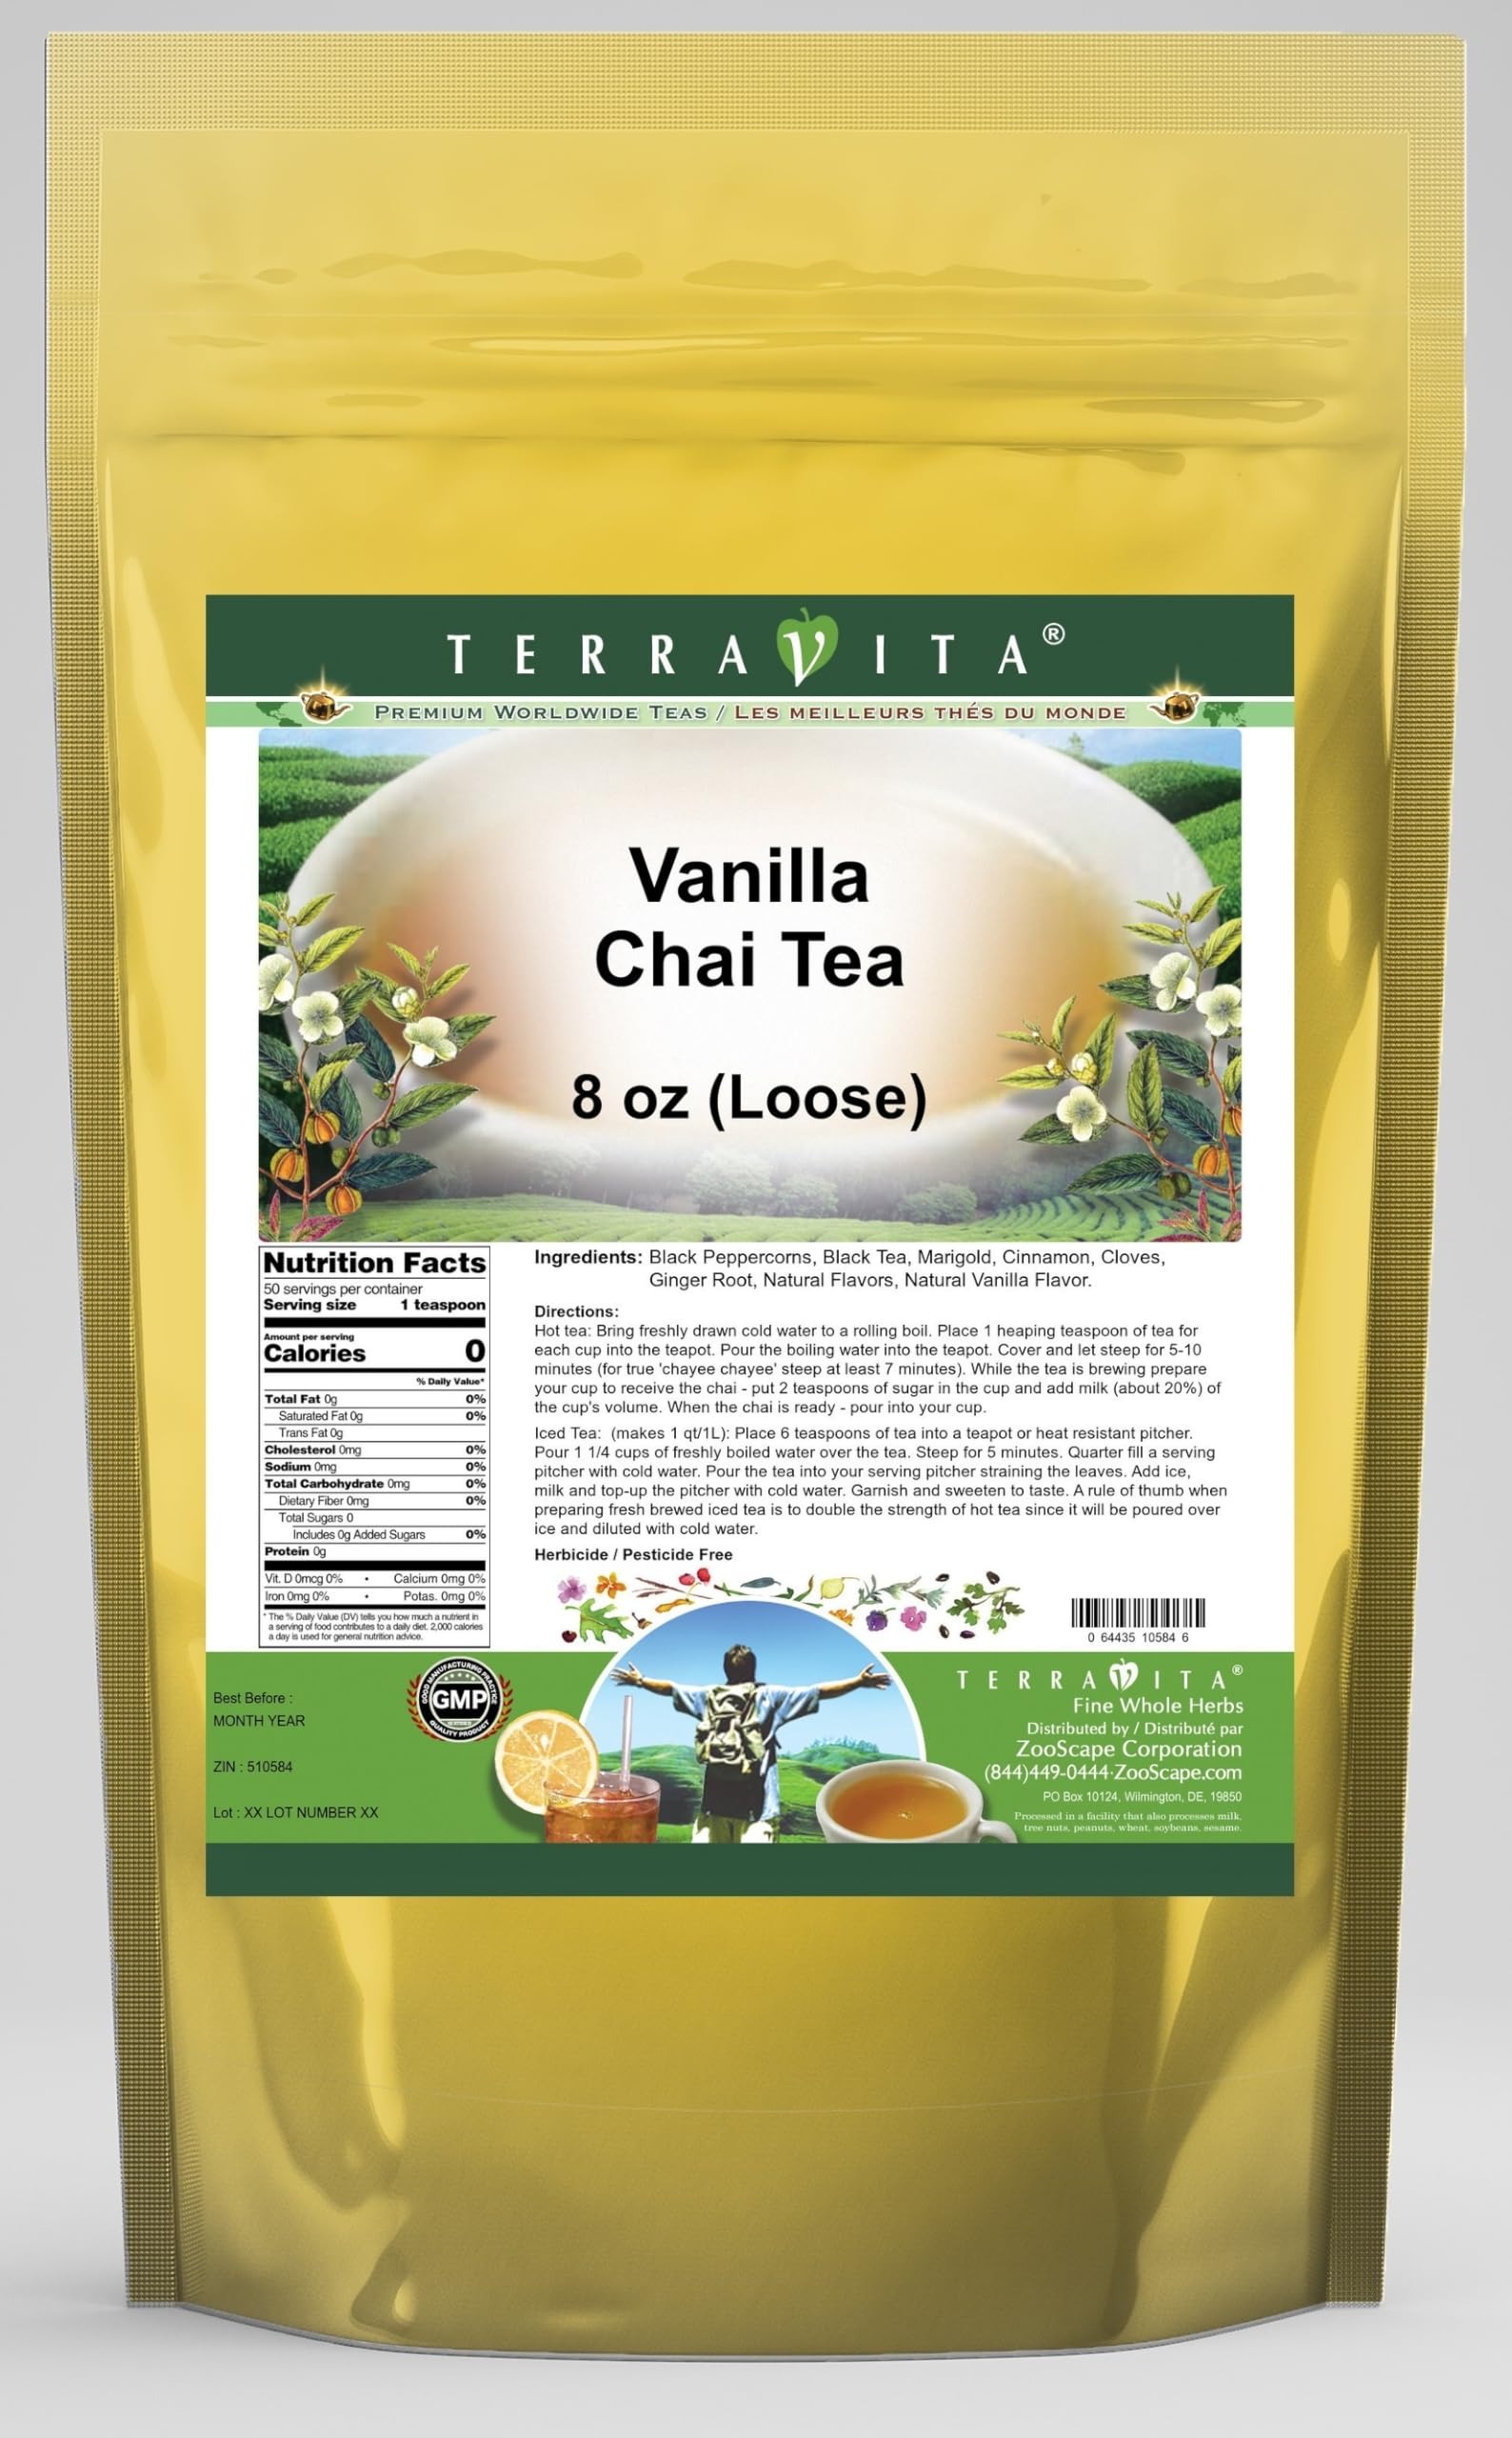
Item Name: Vanilla Chai Tea (Loose) (8 oz, ZIN: 510584) - 3 Pack
Bullet Point 1: Chai is such an integral part of Indian culture that it is virtually impossible to avoid when traveling through any part of the Indian sub-continent. Even when fresh cold drinking water cannot be found, you will inevitably encounter a chai-wallah, or chai seller, yelling out, "chayee! chayee!" - While riding the rails in India, the call of the chai wallah can be heard at every stop proffering their delicious hot drink. It is not uncommon for a chai-wallah to board a train in the middle of the
Bullet Point 2: No fillers.
Bullet Point 3: Manufacturer: TerraVita
Bullet Point 4: Size: 8 oz
Bullet Point 5: Loose Leaf Herbal Tea - Packed in a convenient upright pouch!
Product Description: Chai is such an integral part of Indian culture that it is virtually impossible to avoid when traveling through any part of the Indian sub-continent. Even when fresh cold drinking water cannot be found, you will inevitably encounter a chai-wallah, or chai seller, yelling out, "chayee! chayee!" - While riding the rails in India, the call of the chai wallah can be heard at every stop proffering their delicious hot drink. It is not uncommon for a chai-wallah to board a train in the middle of the night and wake up passengers to sell chai. The chai arrives in small clay cups that customers throw from the train windows when finished! - Indian chai is typically made using a rich black tea, usually an Assam, and brewing it in heavy milk with cardamom, cinnamon, ginger, cloves, and pepper. The drink produces a warm soothing effect and engenders a wonderfully calming effect on the body. We've taken the soothing aspect of this blend one step furth - Creamy Madagascar vanilla notes combined with Malabar Coast spices - Hot tea brewing method: Bring freshly drawn cold water to a rolling boil. Place 1 heaping teaspoon of tea for each cup into the teapot. Pour the boiling water into the teapot. Cover and let steep for 5-10 minutes (for true &quot;chayee chayee&quot; steep at least 7 minutes). While the tea is brewing prepare your cup to receive the chai - put 2 teaspoons of sugar in the cup and add milk (about 20%) of the cup's volume. When the chai is ready - pour into your cup. - Iced tea brewing method: (to make 1 liter/quart): Place 6 teaspoons of tea into a teapot or heat resistant pitcher. Pour 1 1/4 cups of freshly boiled water over the tea. Steep for 5 minutes. Quarter fill a serving pitcher with cold water. Pour the tea into your serving pitcher straining the leaves. Add ice,
Value: 24.0
Unit: Ounce

Price: 146.82